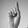
ASL letter: D